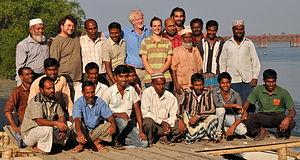
L'équipe TaraTari avec les stagiaires de la FAO
TaraTari est un chantier naval créé en 2004 par Yves Marre au Bangladesh. Soutenu par l’association Watever, le chantier a pour objectif d’aider au développement d’une production navale moderne, sûre et responsable dans le pays.